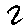
Label: 2